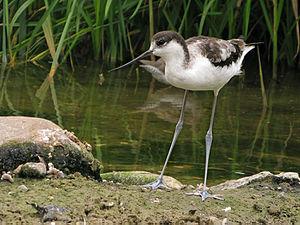
L'Avocette élégante est une espèce d'oiseaux de la famille des Recurvirostridae, la seule espèce du genre Recurvirostra vivant en Europe.